Ukrainization

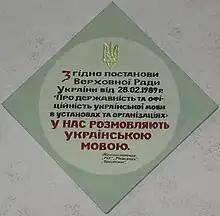
"According to a resolution by the parliament of Ukraine on 28 February 1989 "Regarding the state-nature and official status of the Ukrainian language in institutions and organizations" we speak Ukrainian here": an announcement in a Lviv hospital about the use of the Ukrainian language

On 28 October 1989, the Supreme Soviet of Ukraine changed the Constitution and adopted the "Law of Languages". The Ukrainian language was declared the only official language, while the other languages spoken in Ukraine were guaranteed constitutional protection. The government was obliged to create the conditions required for the development and use of Ukrainian language as well as languages of other ethnic groups, including Russian. Usage of other languages, along with Ukrainian, was allowed in local institutions located in places of residence of the majority of citizens of the corresponding ethnicities. Citizens were guaranteed the right to use their native or any other languages and were entitled to address various institutions and organizations in Ukrainian, in Russian, or in another language of their work, or in a language acceptable to the parties. After the Ukrainian accession of independence following the dissolution of the Soviet Union the law, with some minor amendments, remained in force in the independent Ukrainian state.